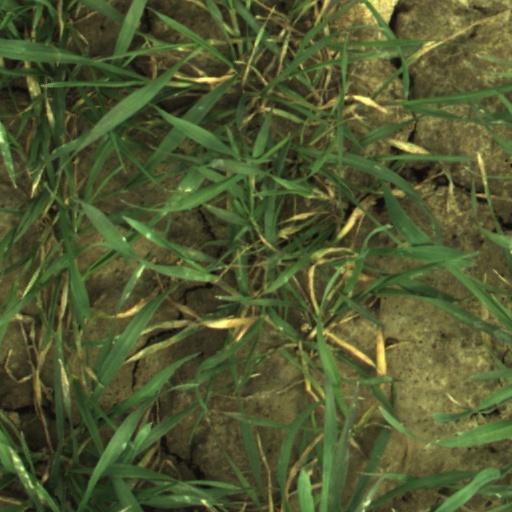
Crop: wheat